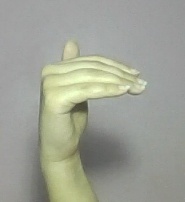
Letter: khaa